History of Russia

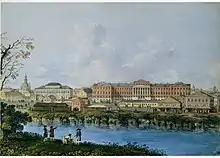
Moscow University in the 1790s

By then, the once powerful Persian Safavid Empire to the south was heavily declining. Taking advantage, Peter launched the Russo-Persian War (1722–1723), known as "The Persian Expedition of Peter the Great" by Russian histographers, in order to be the first Russian emperor to establish Russian influence in the Caucasus and Caspian Sea region. After considerable success and the capture of many provinces and cities in the Caucasus and northern mainland Persia, the Safavids were forced to hand over the territories to Russia. However, by 12 years later, all the territories were ceded back to Persia, which was now led by the charismatic military genius Nader Shah, as part of the Treaty of Resht and Treaty of Ganja and the Russo-Persian alliance against the Ottoman Empire, the common neighbouring rivalling enemy.